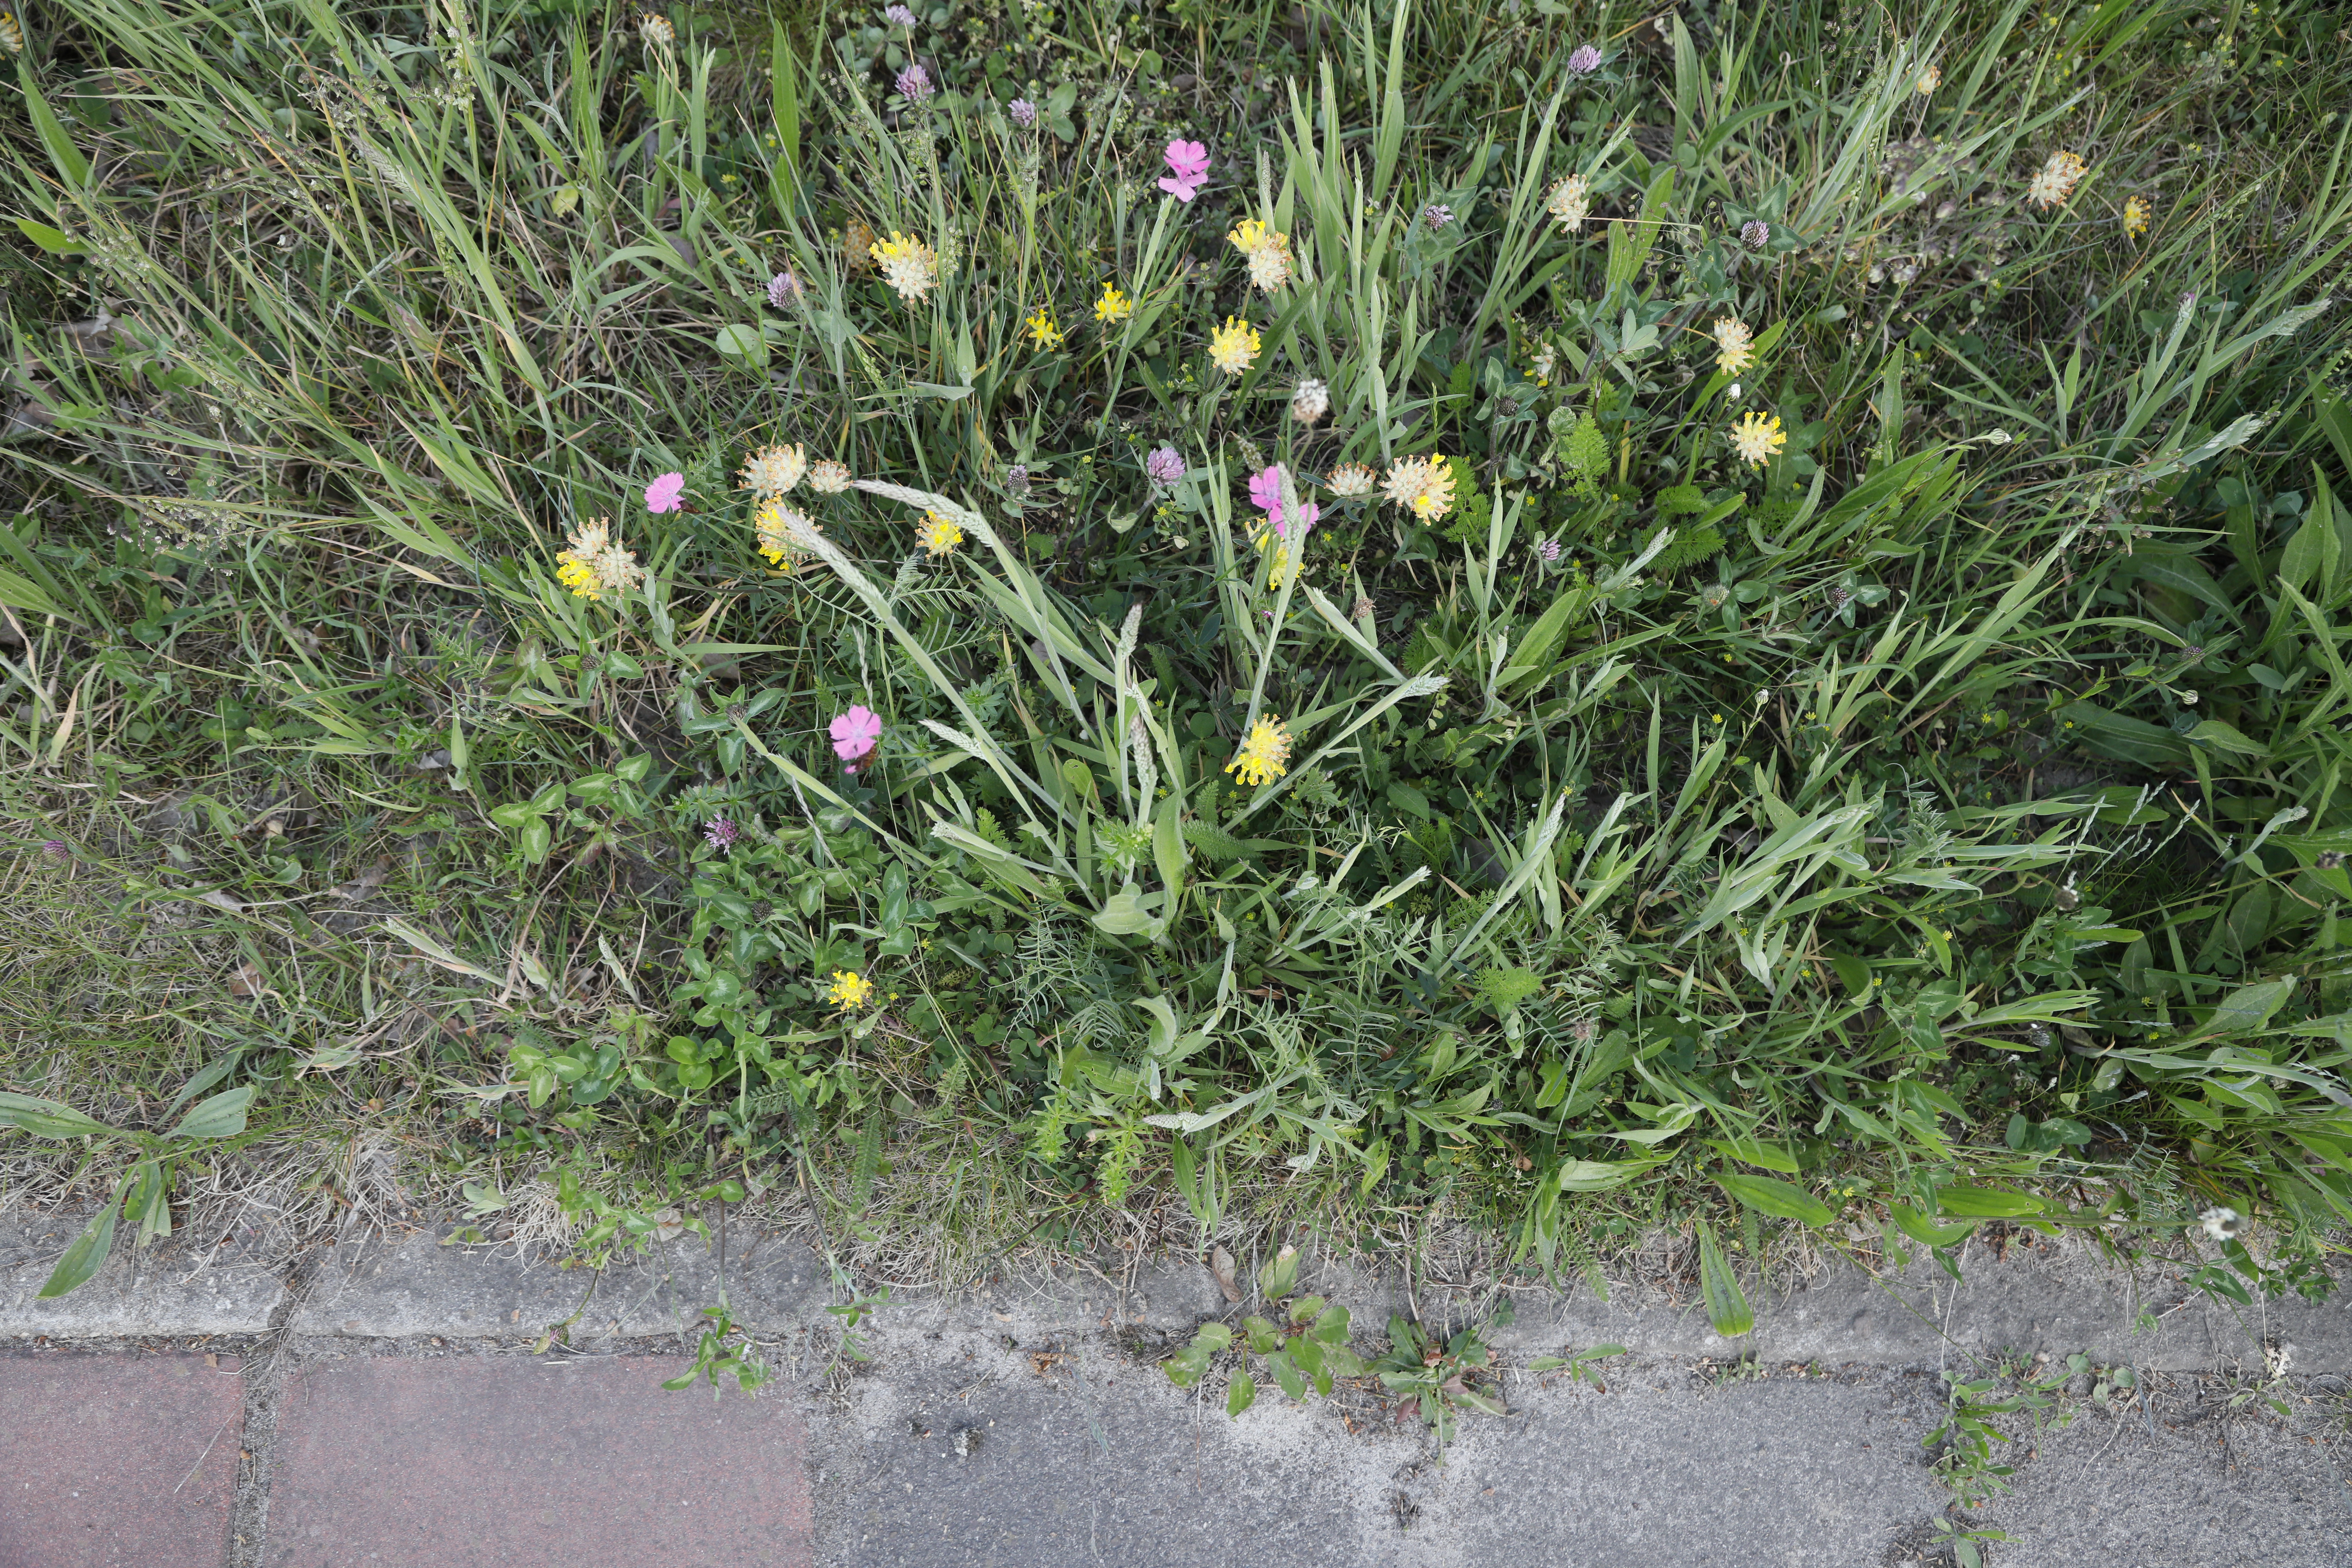
Plant species: Dianthus carthusianorum, Trifolium pratense, Anthyllis vulneraria